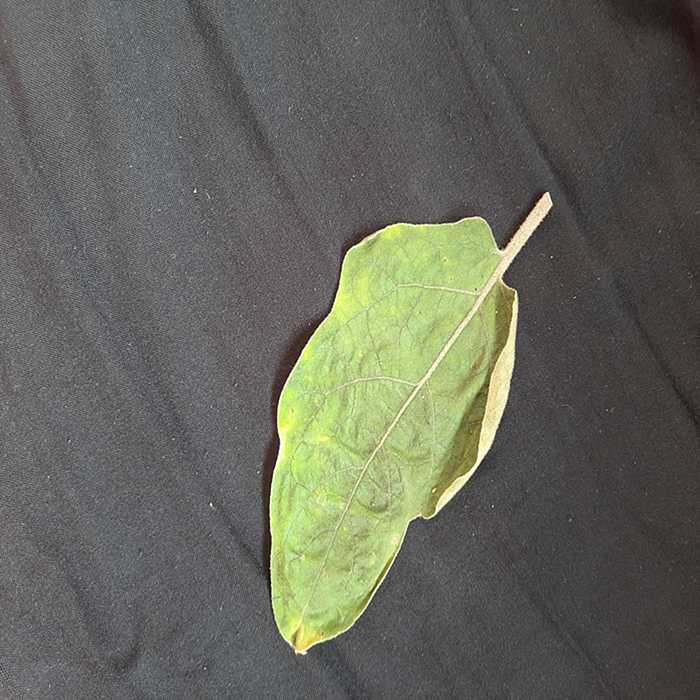
Plant: Eggplant
Label: Eggplant begomovirus